Cinema of the United States

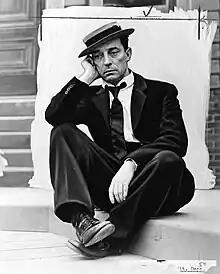
Buster Keaton in costume with his signature pork pie hat, c. 1939

The 1908 Selig Polyscope Company production of "The Count of Monte Cristo," directed by Francis Boggs and starring Hobart Bosworth, was claimed as the first to have been filmed in Los Angeles, in 1907. A plaque was unveiled by the city, in 1957, at Dearden's flagship store on the corner of Main Street and 7th Street, to mark the filming on the site when it had been a Chinese laundry. Bosworth's widow suggested the city had got the date and location wrong, and that the film was actually shot in nearby Venice, which at the time was an independent city. "In the Sultan's Power," directed by Boggs for Selig Polyscope Company, also starring Bosworth, is considered the first film shot entirely in Los Angeles, with shooting at 7th and Olive Streets, in 1909.